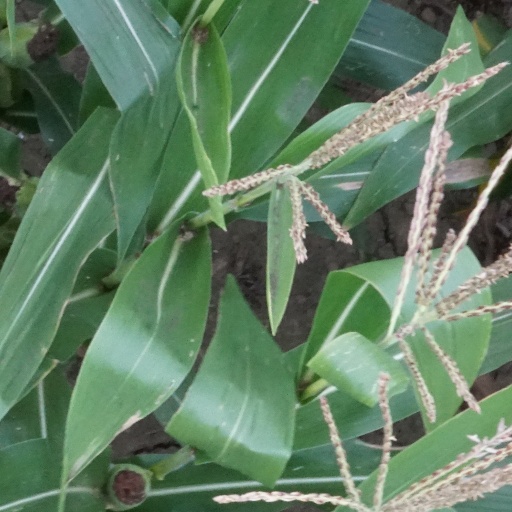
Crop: maize; corn